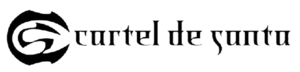
Cartel de Santa est un groupe de hip-hop mexicain, originaire de Santa Catarina, Nuevo León. Cartel de Santa est connu pour son hip-hop produit par Jason Roberts, qui a également produit des œuvres pour des artistes comme Cypress Hill, Ice Cube, House Of Pain, Guns N' Roses, Control Machete, et Plastilina Mosh.